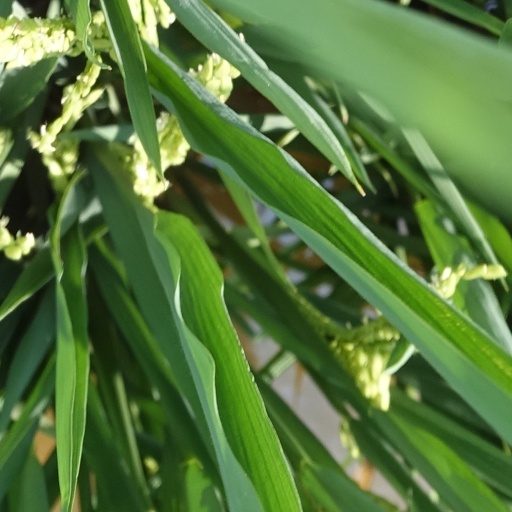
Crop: rice